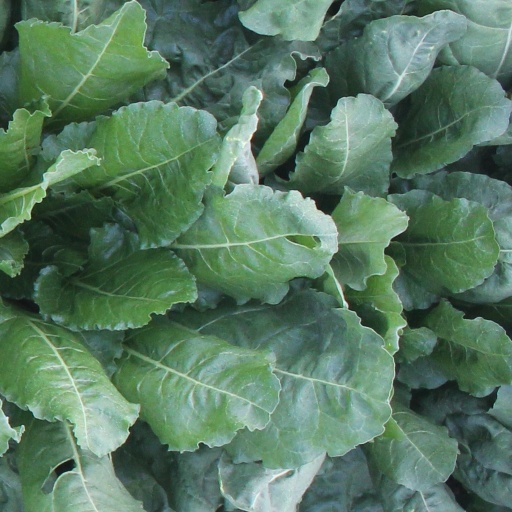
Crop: sugar beet